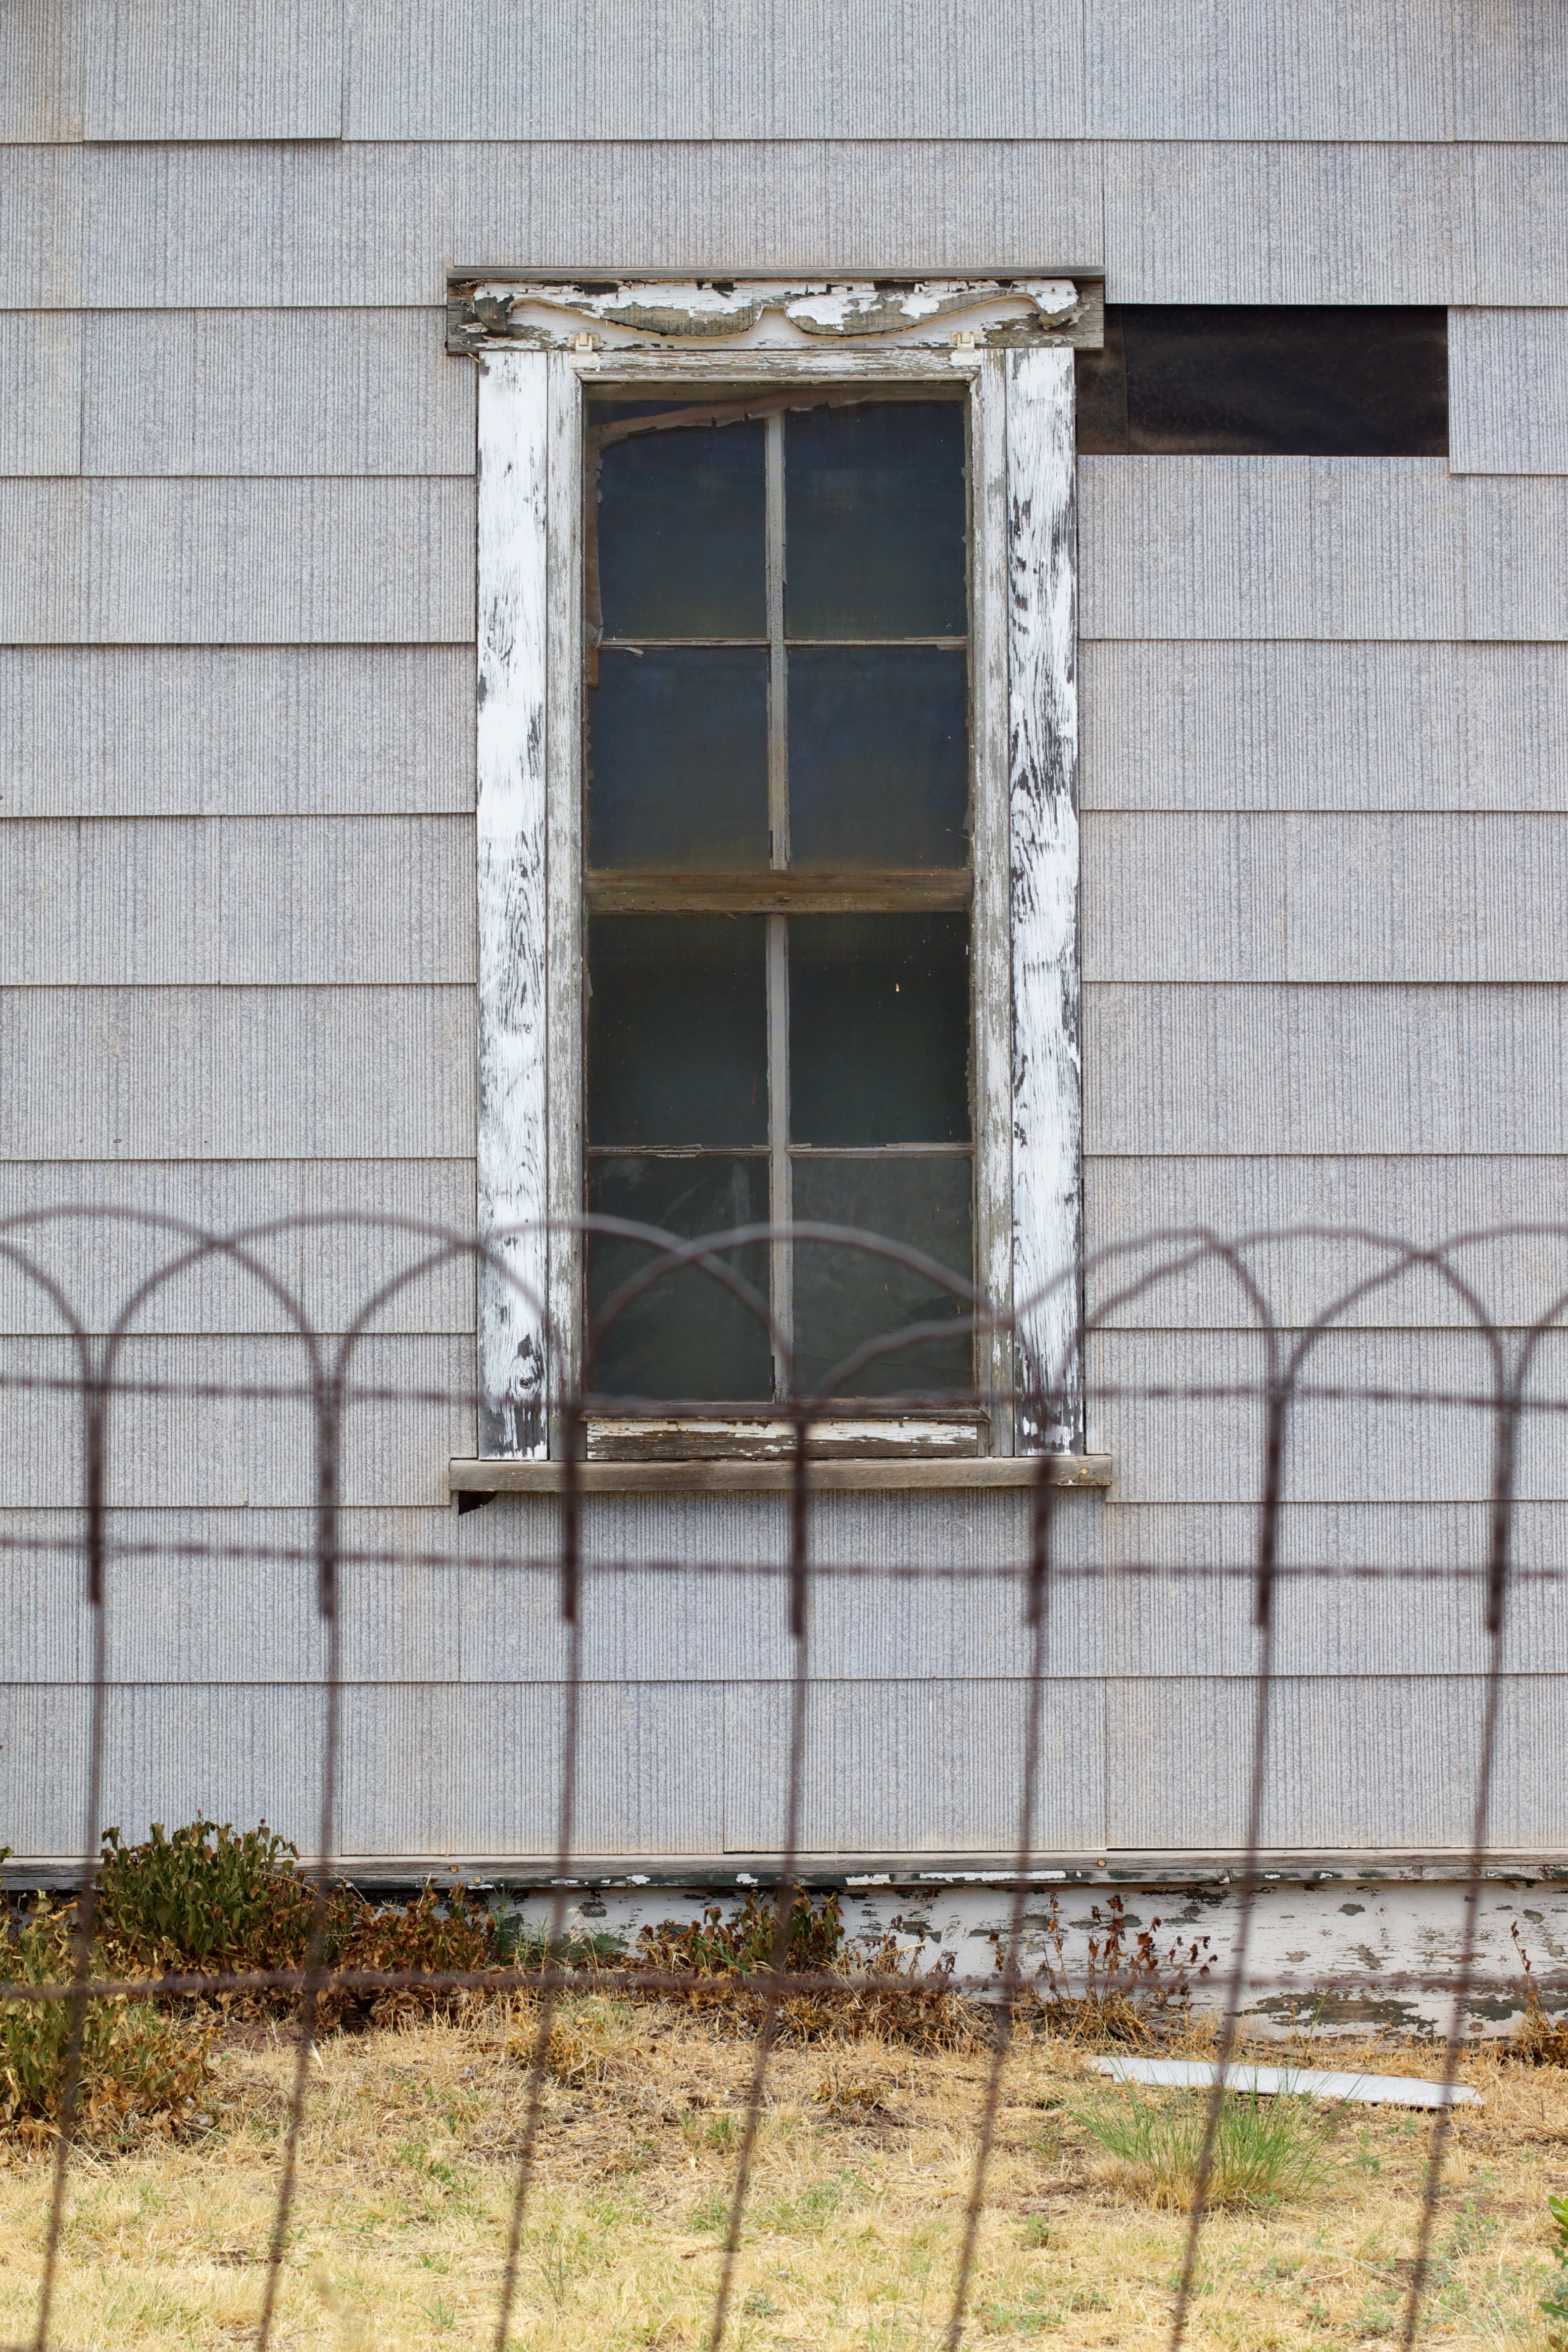
architecture, window, wall, facade, outdoor structure, sash window